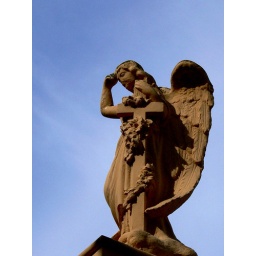
Angel in blue sky